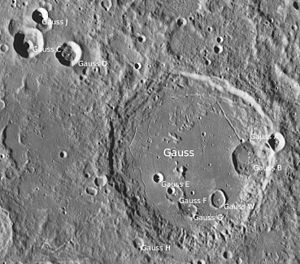
Gauss (månekrater)
Gauss er et nedslagskrater på Månen. Det befinder sig på Månens forside nær den nordøstlige rand. På grund af sin placering ses Gausskrateret i perspektivisk forkortning fra Jorden, og dets synlighed er påvirket af libration. Det er opkaldt efter den tyske matematiker Carl F. Gauss.